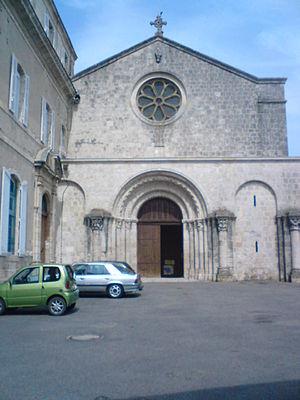
Église Saint-Martin de Layrac (47)
Layrac est une commune du sud-ouest de la France, située dans le département de Lot-et-Garonne.
Cet article recense une partie des monuments historiques de Lot-et-Garonne, en France.
Cet article recense les monuments historiques français classés en 1908.